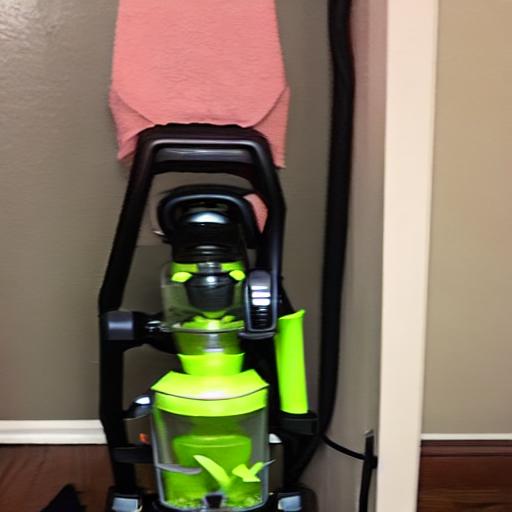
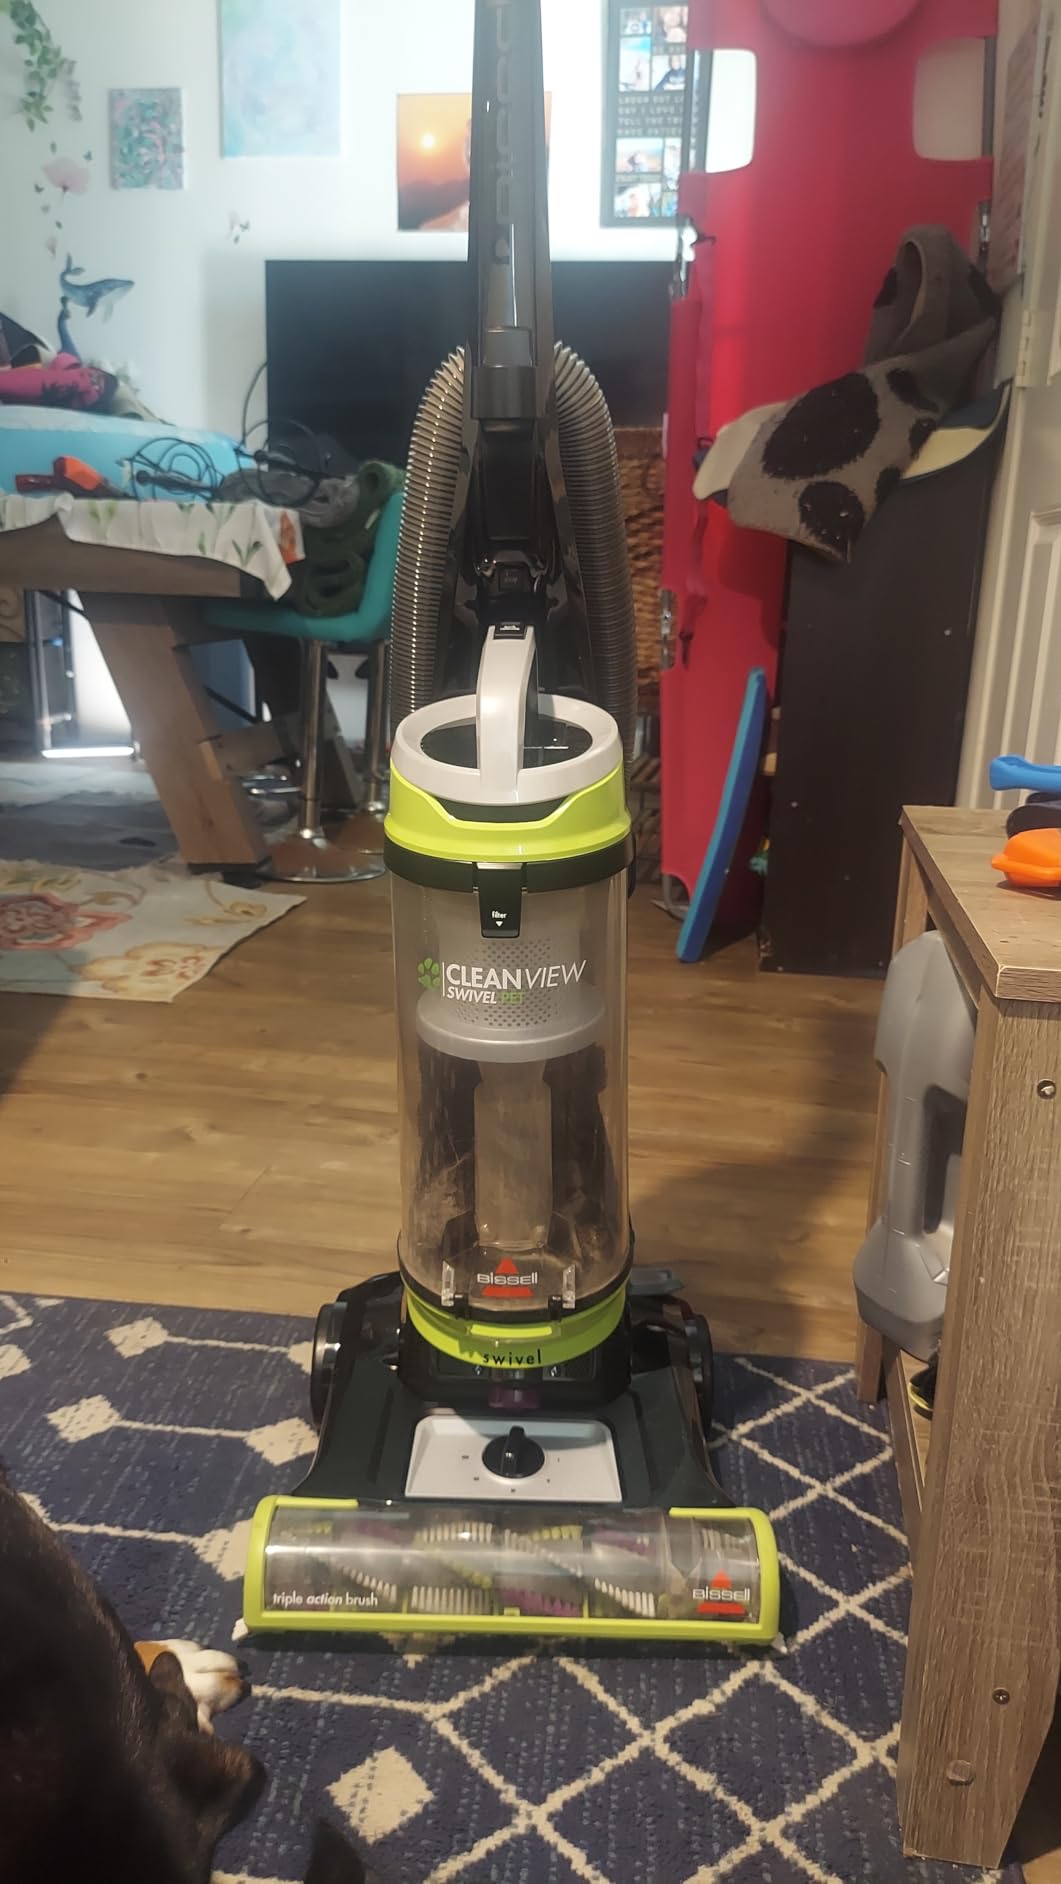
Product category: items_vacuum
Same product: no